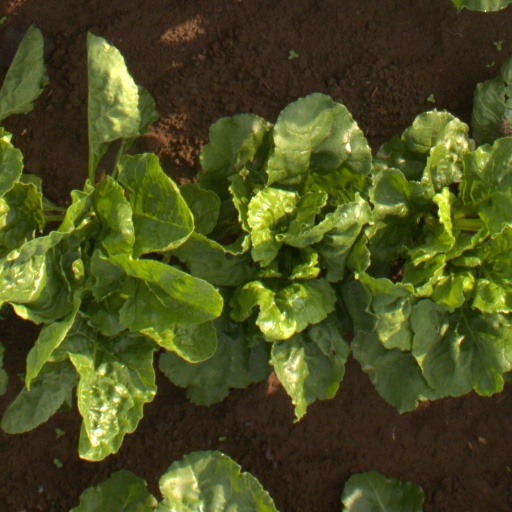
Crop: sugar beet